Matangi (album)

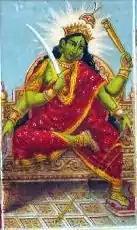
The Hindu goddess Matangi

M.I.A. released her third album "Maya" in 2010, which did not garner the wide acclaim of its predecessors "Arular" (2005) and "Kala" (2007) and sold poorly compared to "Kala". Following the recording of "Maya", she wanted to change her creative process before making a new album. She eventually found inspiration in reading about her namesake, the Hindu goddess Matangi, after she searched the word "green" on Google and pictures of the goddess appeared. Inspired by Matangi's life, M.I.A. travelled to temples and universities in India to research ideas for the album, piqued by stories about female spirituality. She decided to steer away from politicised lyrics, a known feature of her previous music.